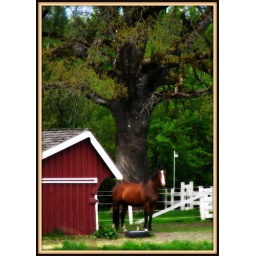
horse under a maple tree